Toronto Parking Authority

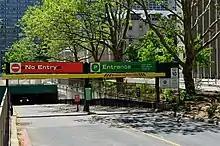
Entrance to the Toronto City Hall garage under Nathan Phillips Square

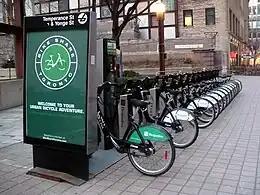
A Bike Share Toronto station

The TPA operates around 59,000 parking spaces divided into 3 categories – off-street parking lots and garages, on-street metered parking, and joint venture managed lots across Toronto.